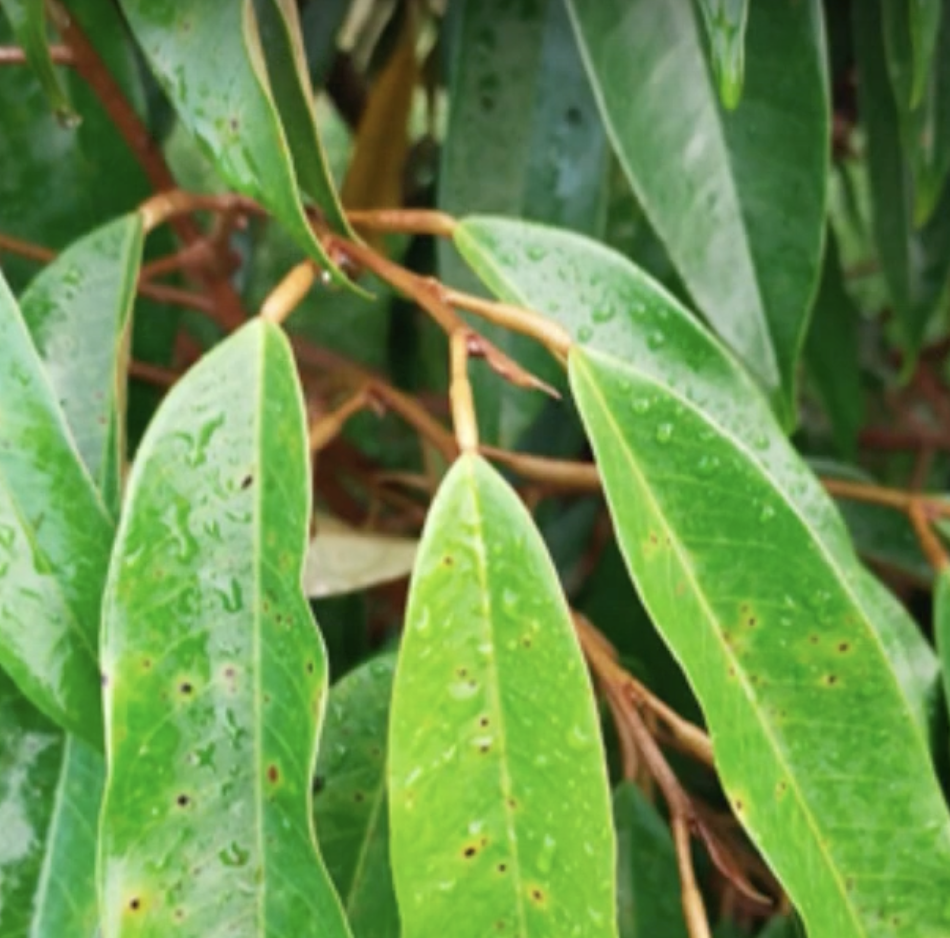
Label: canker_disease